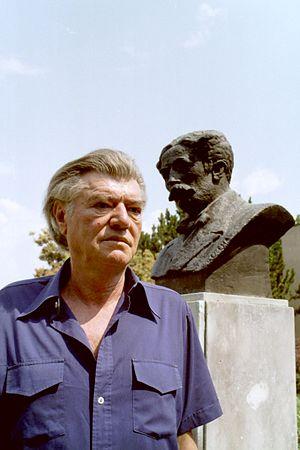
Stevan Raičković est un poète, un écrivain et un traducteur serbe. Il a été membre de l'Académie serbe des sciences et des arts.